Louise of Valois

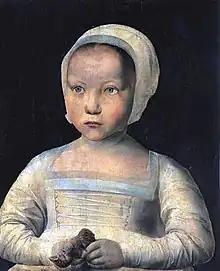
Possible portrait by Jean Clouet

Louise of Valois ( 19 August 1515 – 21 September 1518), was the first child and first daughter of King Francis I of France and his first wife, Claude of France. She died in infancy, but was betrothed to Charles I of Spain for much of her life.